Lexington, Kentucky

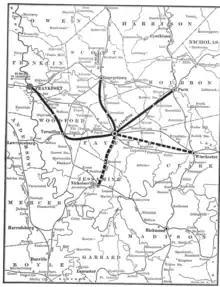
Map of Interurban Lines centered on Lexington, Kentucky

According to the United States Census, among Lexington's population over the age of 25, 22.4% hold a bachelor's degree, 11.4% hold a master's degree, 3.1% hold a professional degree, and 2.6% hold a doctoral degree.